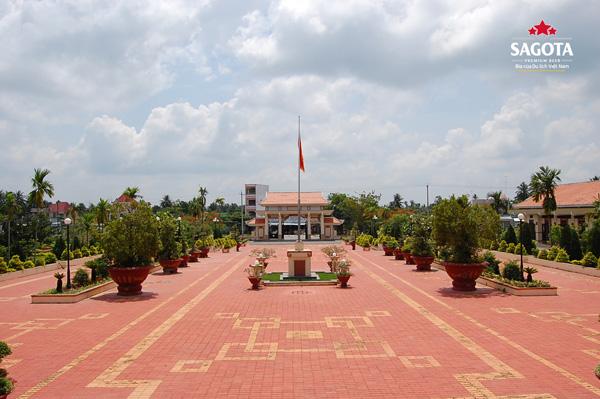
ở chính giữa sân có sự xuất hiện của một cái cột cờ